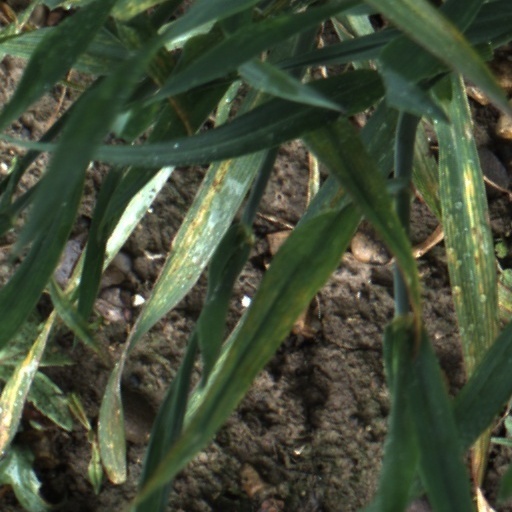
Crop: wheat